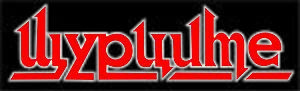
Shturtzite est un groupe de rock bulgare fondé en 1967 à Sofia par Kiril Marichkov. C'est un des premiers groupes de rock en Bulgarie et jusqu'à présent, le plus populaire et aimé dans leur patrie.